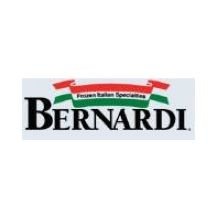
Item Name: Windsor Bernardi Cheese Square Ravioli, 5 Pound -- 2 per case.
Bullet Point: Ships frozen, CANNOT be cancelled after being processed.
Product Description: Windsor Bernardi Cheese Square Ravioli, 5 Pound -- 2 per case. Great flavor profile and easy to prepare just heat and serve with your favorite sauce
Value: 160.0
Unit: Fl Oz

Price: 81.97